A Date with Judy (film)

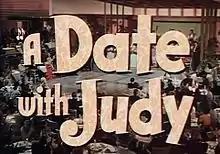
Original theatrical trailer

"A Date with Judy" was produced by Joe Pasternak. The film was a great success, particularly highlighted by the musical number "Cuanto Le Gusta," performed by Carmen Miranda.